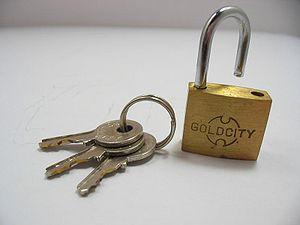
Un cadenas est un objet qui permet de verrouiller une porte ou de boucler une chaîne. Il se compose d'un boîtier dans lequel se trouve un mécanisme de serrure et d'un anneau métallique qui peut être ouvert ou fermé. Le mécanisme est commandé soit par une clef, soit par un système de roues chiffrées.
Un blocage mental est le refoulement des pensées douloureuses et négatives ou une incapacité à continuer un train de pensées, comme le blocage de l'écrivain. Un phénomène similaire survient lors d'une résolution de mathématiques qu'un individu considérerait auparavant comme simple. Dans le cas du blocage de l'écrivain, certains trouvent judicieux de revenir sur leur sujet après s'être éloignés pendant un temps de celui-ci.